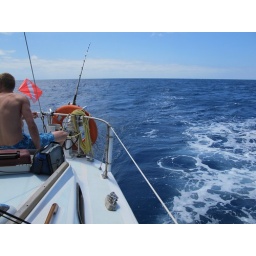
fishing in blue water